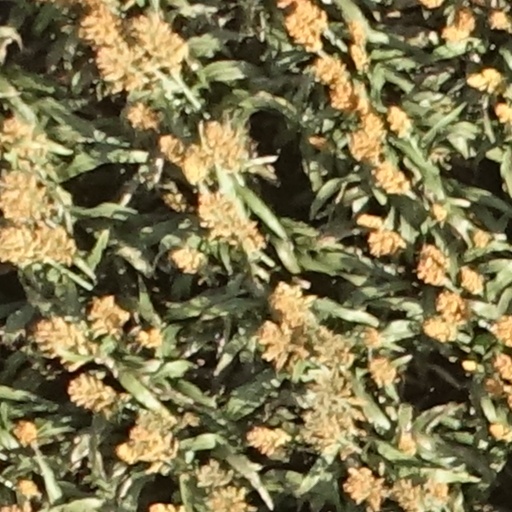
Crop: sorghum